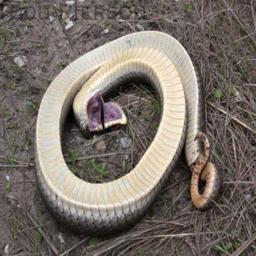
Animal: snakes